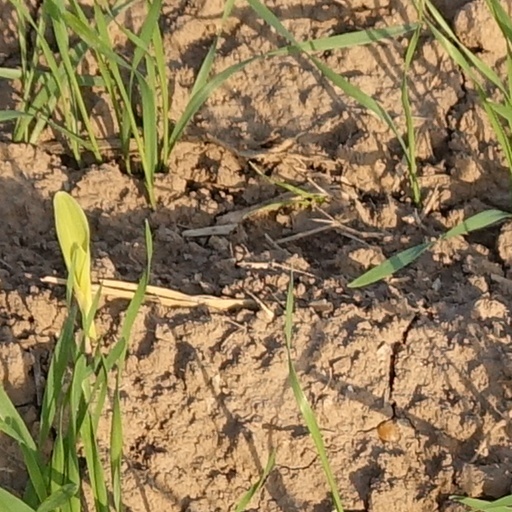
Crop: wheat